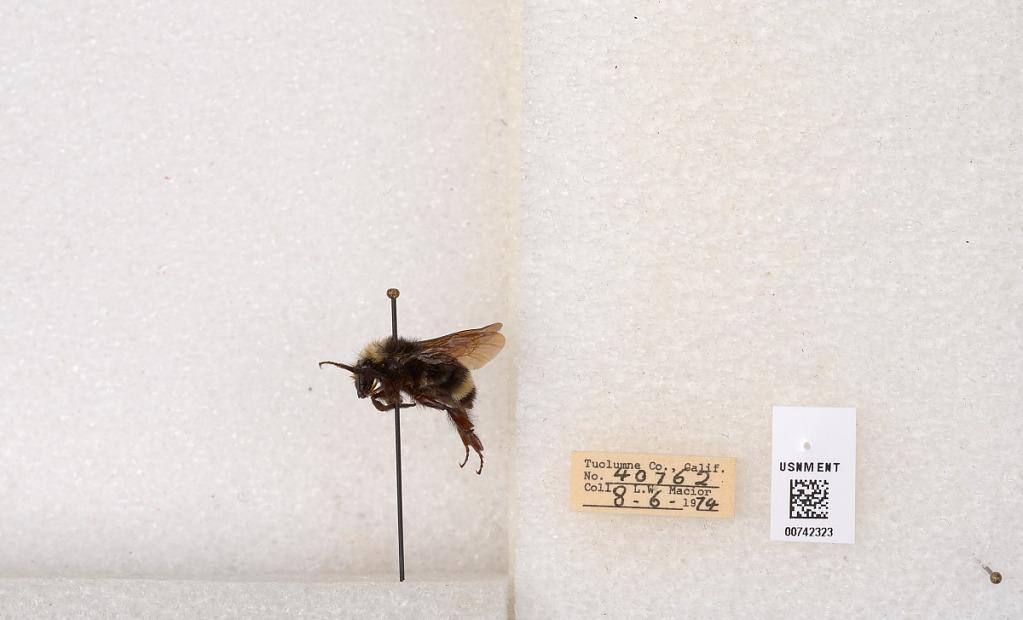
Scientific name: Bombus (Pyrobombus) vosnesenskii Radoszkowski
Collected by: L. Macior
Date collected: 1974-8-6
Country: United States
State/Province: California
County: Tuolumne
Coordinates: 38.0276, -119.955